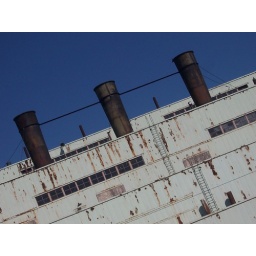
This old, rusty building caught my eye while the rest of them were lookin' at the fish in the water